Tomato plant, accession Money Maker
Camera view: horizontal (90 deg, fisheye); turntable rotation: 30 degrees
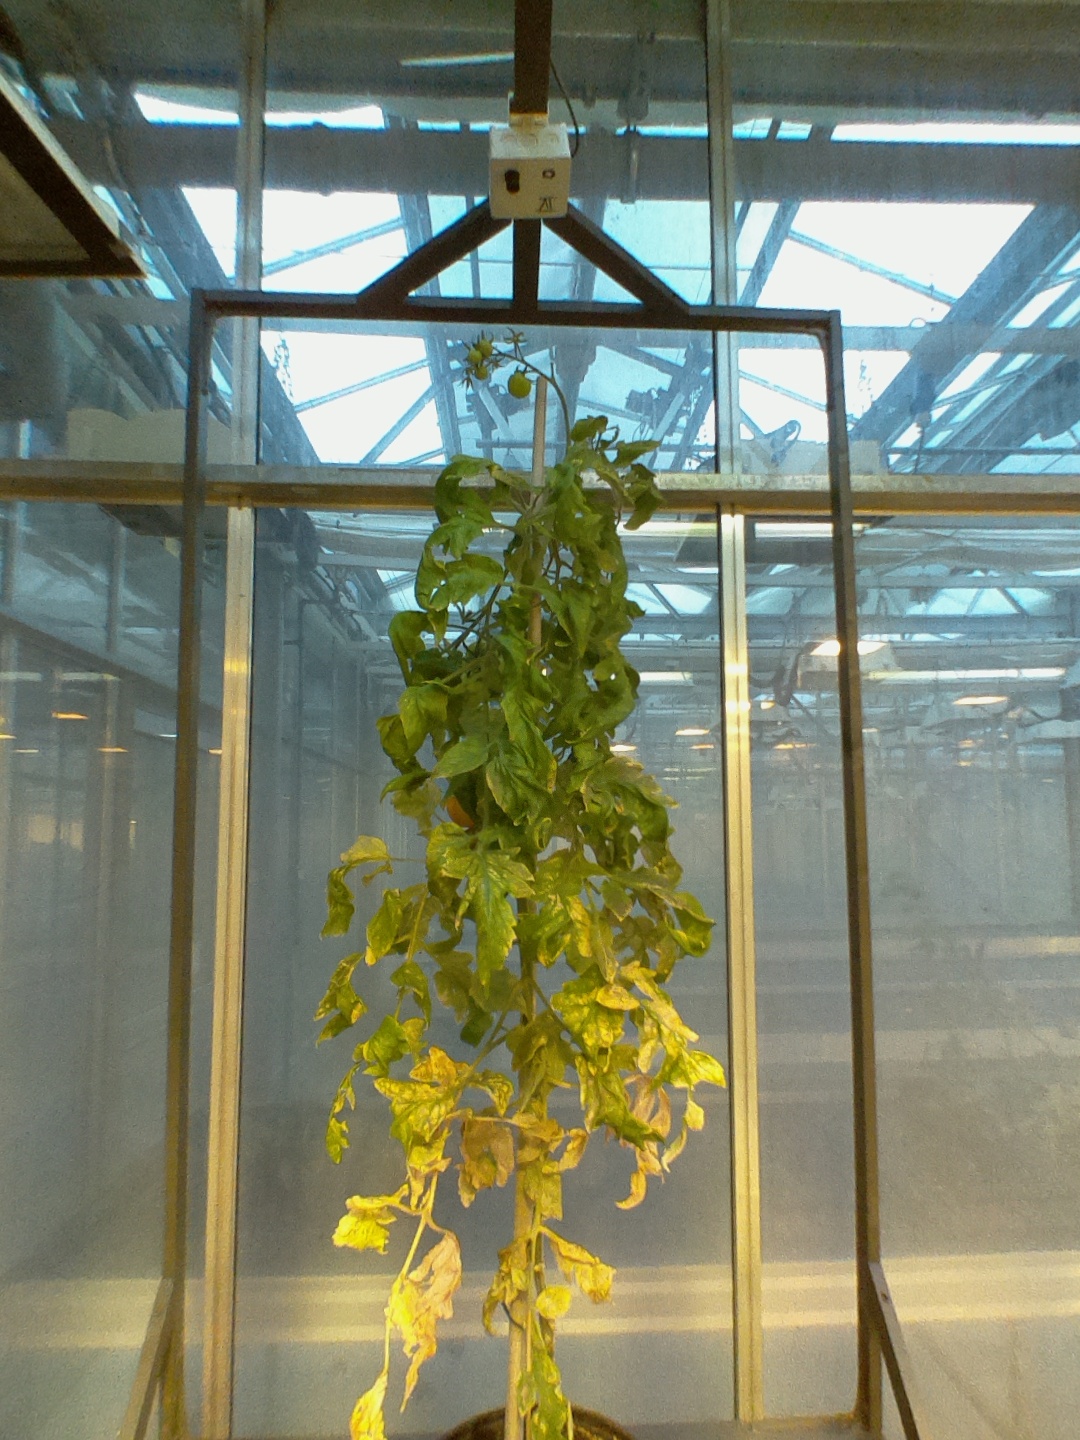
BBCH growth stage 80: fruits start showing typical ripe color (orange -> red)